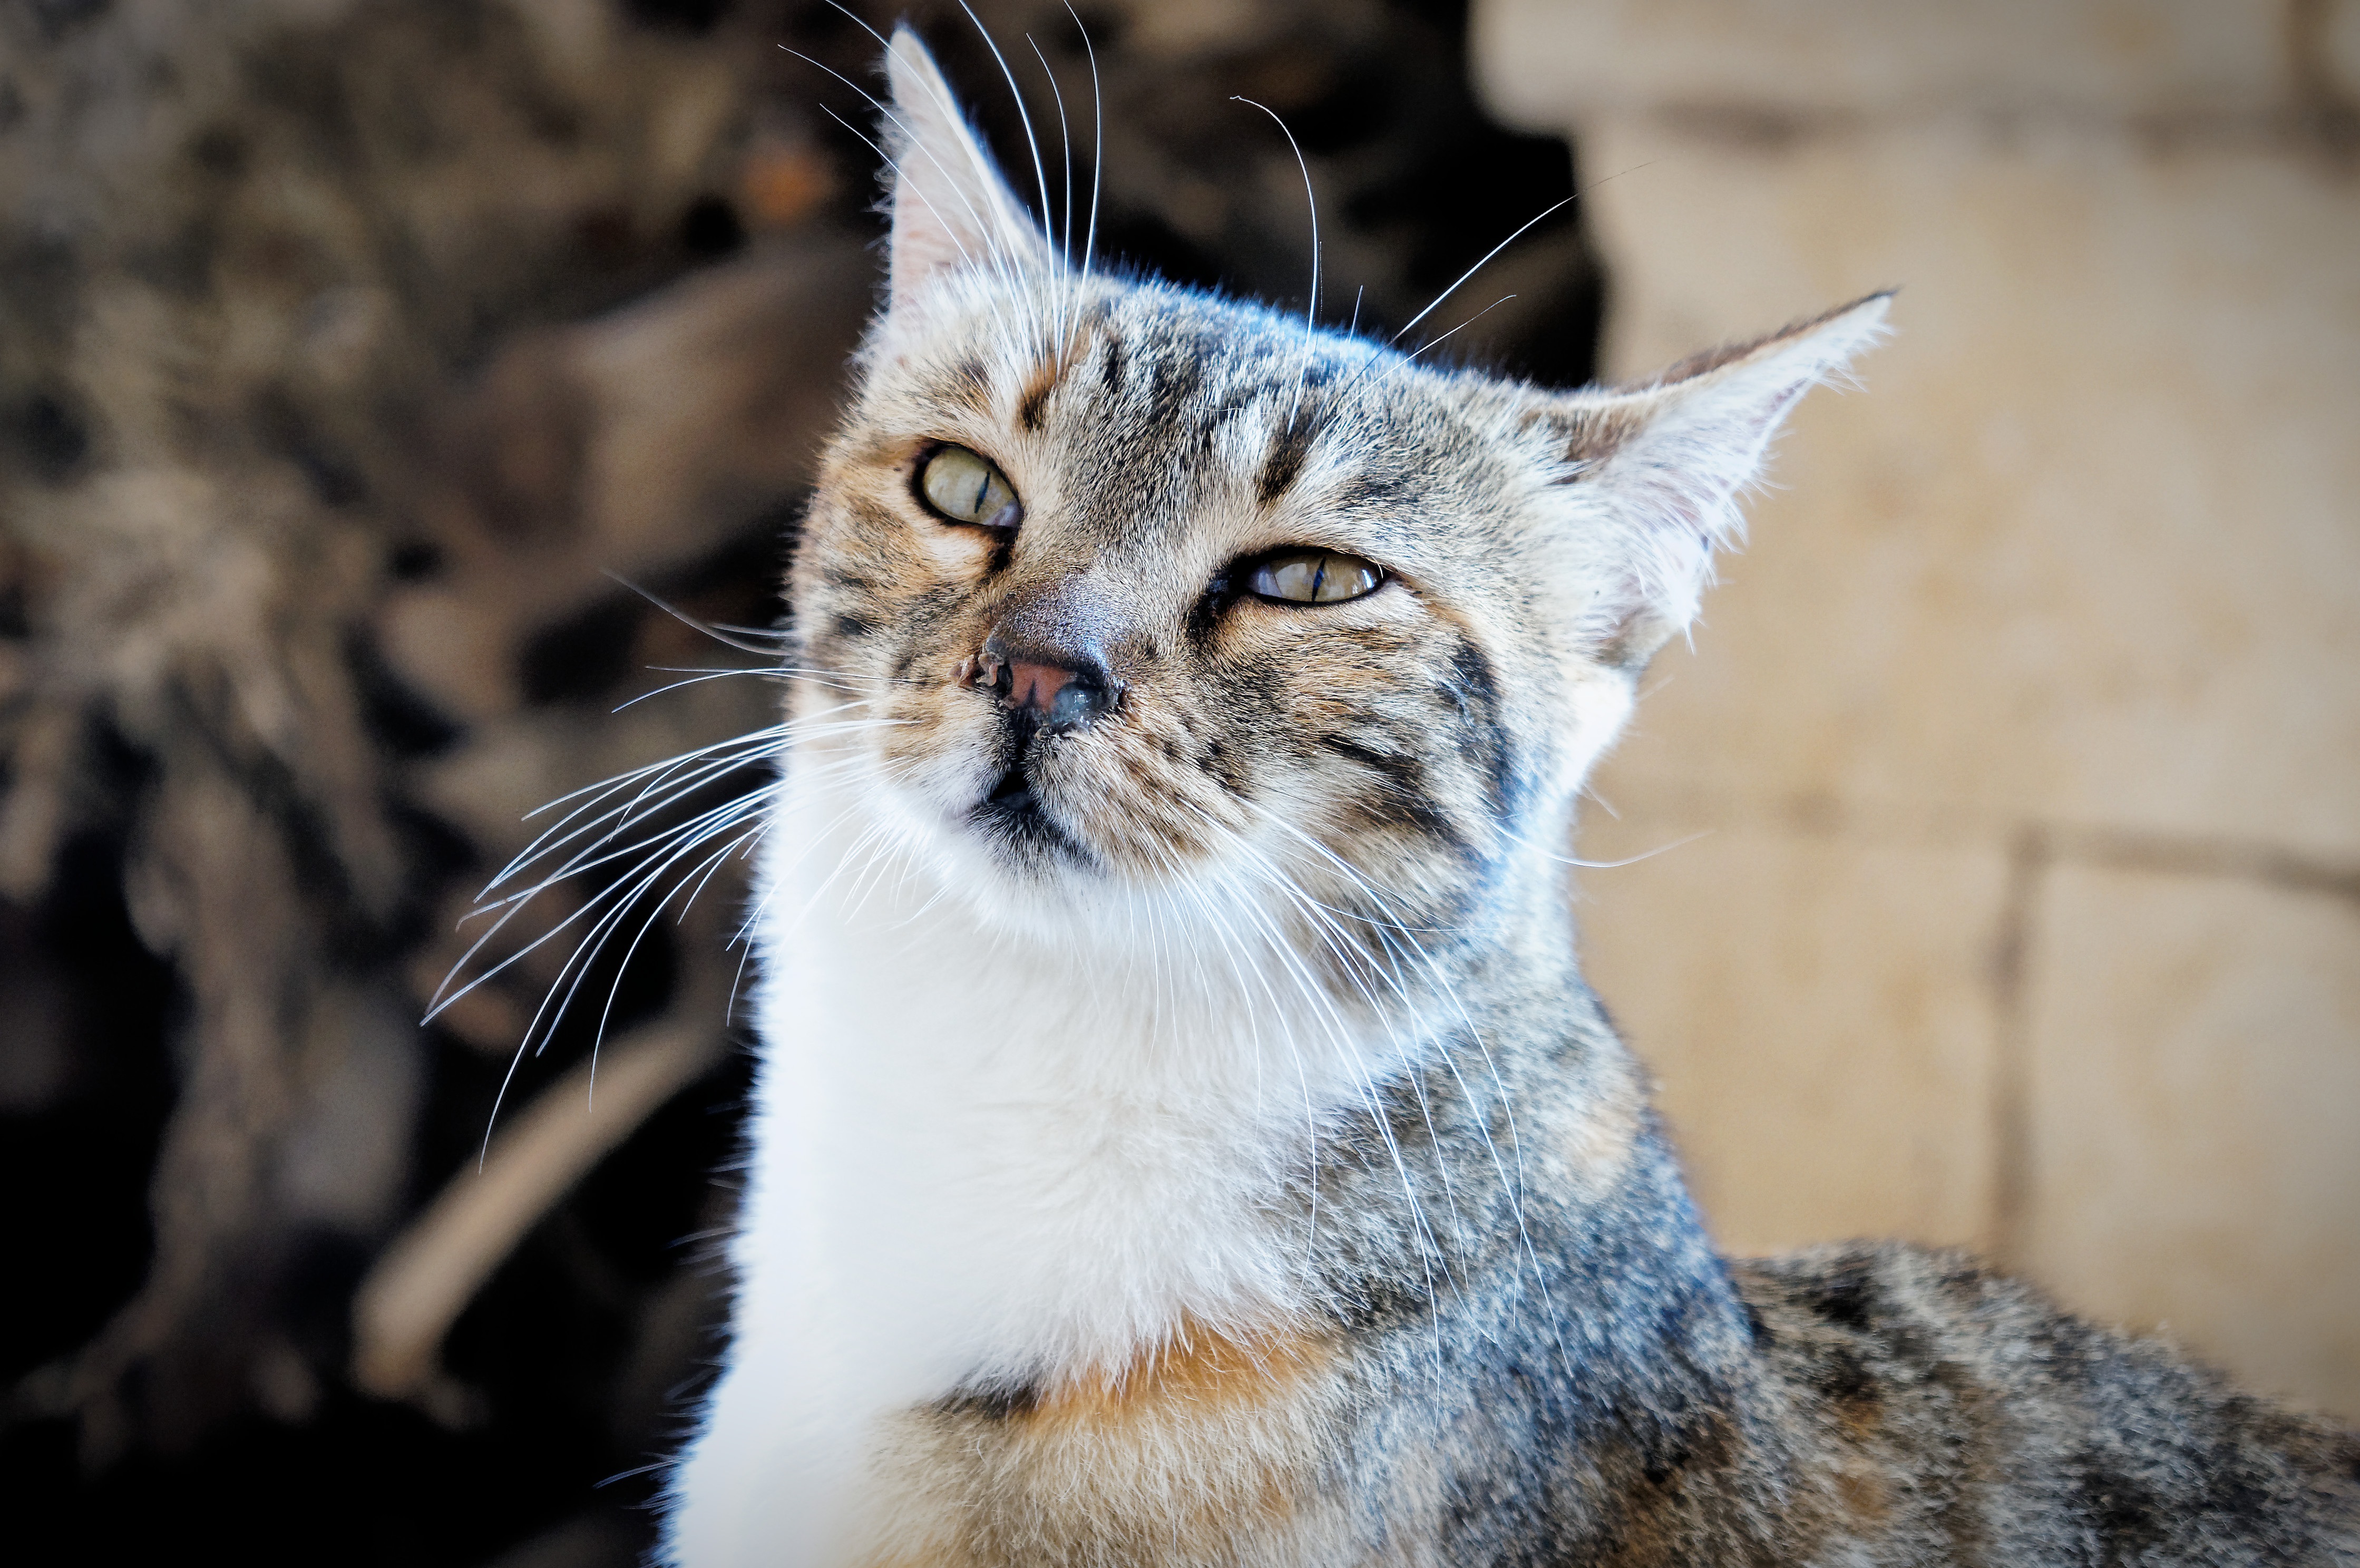
animal, cat, mammal, fauna, close up, whiskers, vertebrate, curious, tabby cat, european shorthair, wild cat, small to medium sized cats, cat like mammal, domestic short haired cat, pixie bob